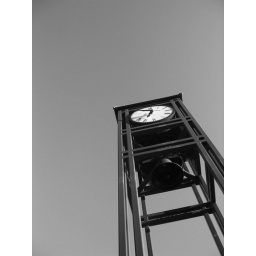
clock tower on campus, donated by alumni.